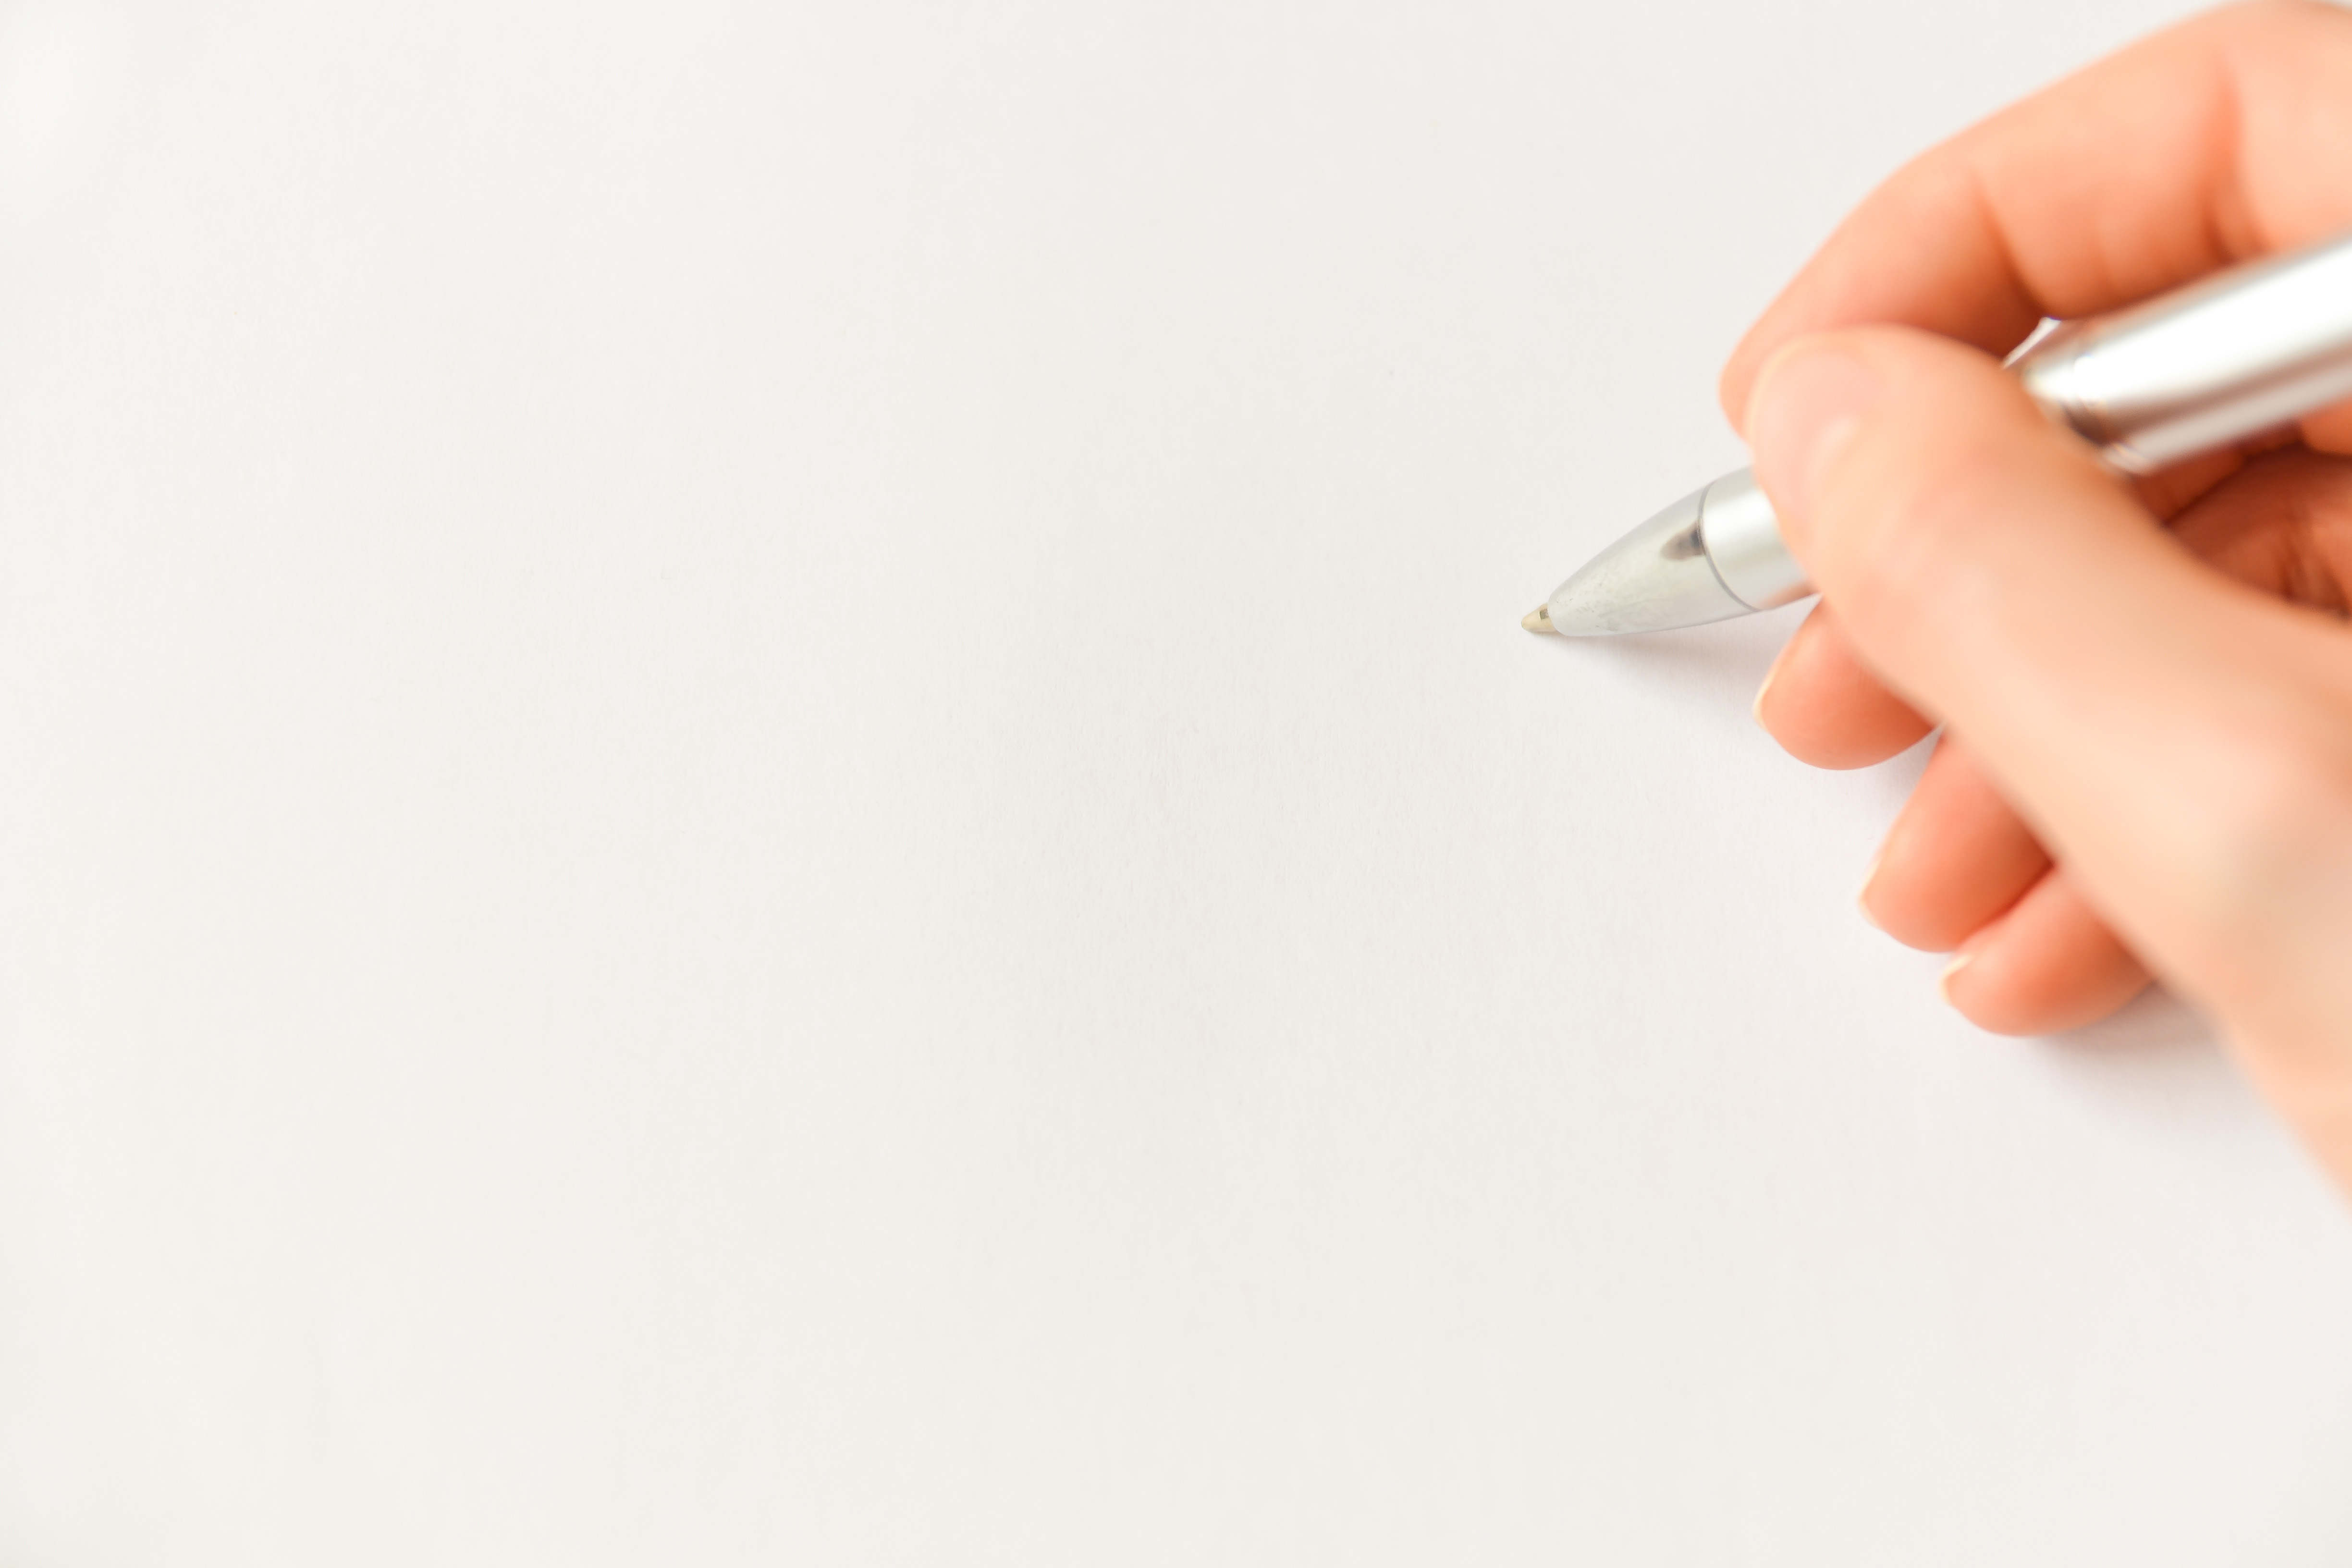
skin, nail, hand, finger, eyelash, ear